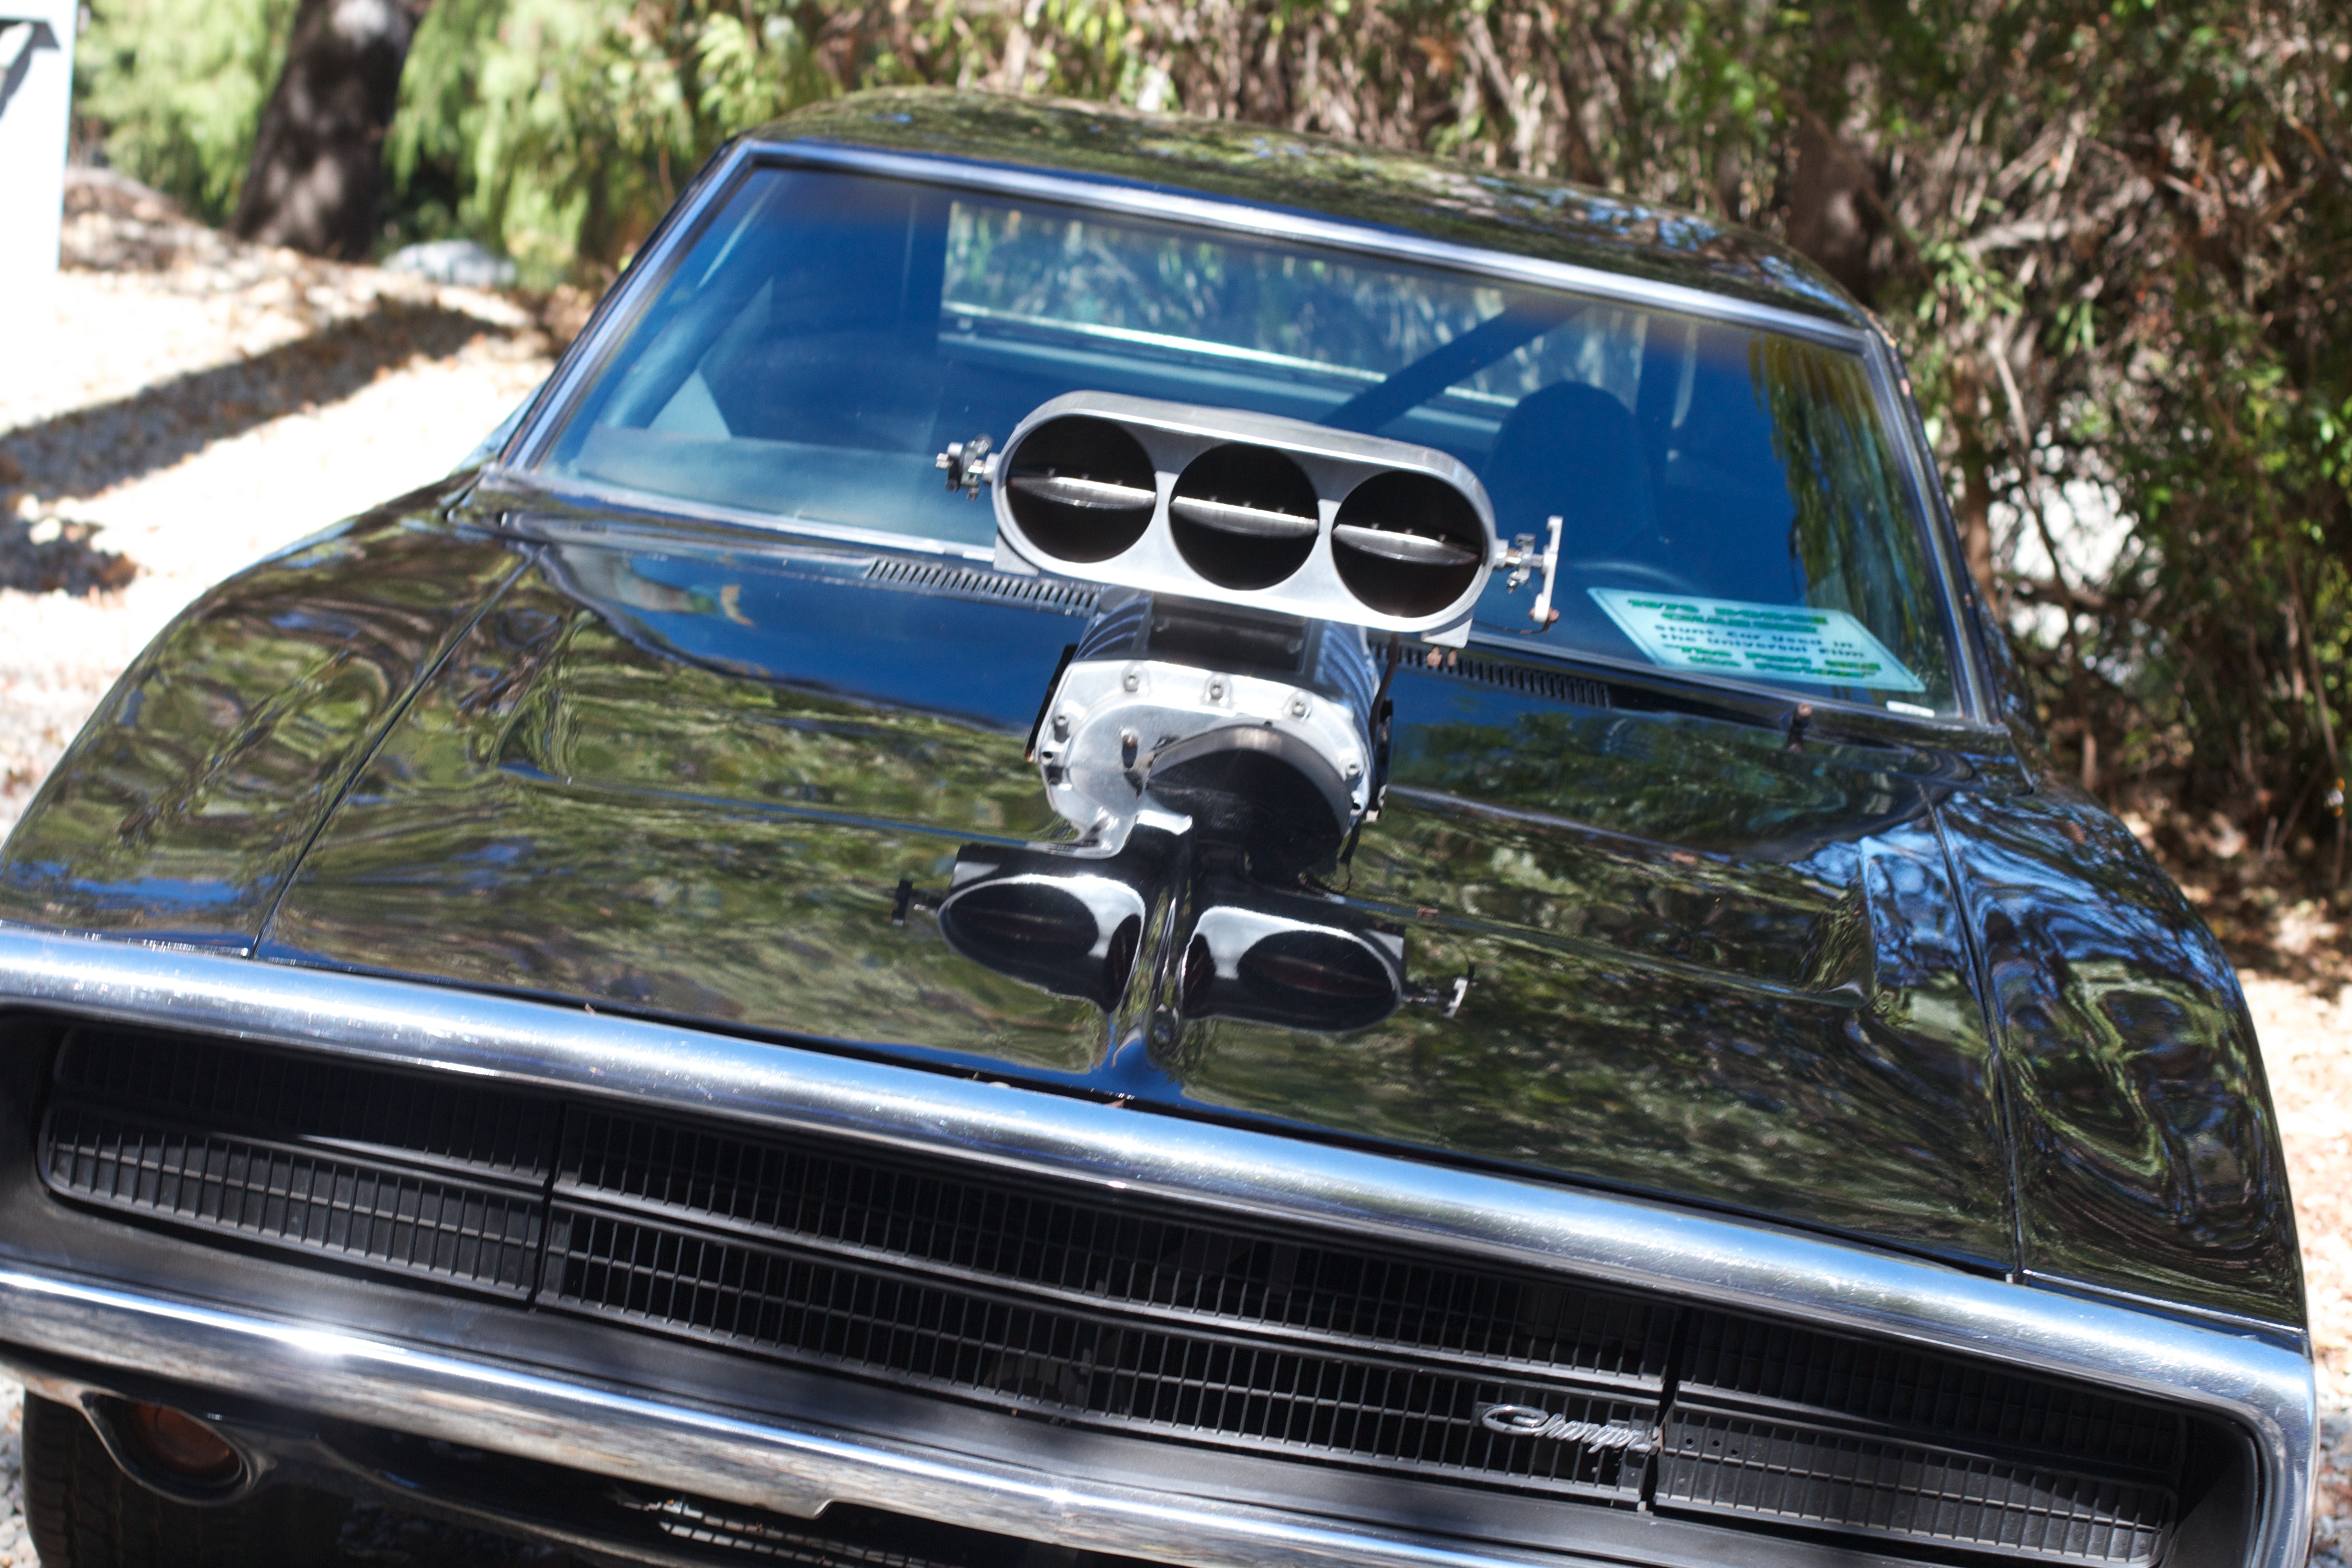
car, vehicle, motor vehicle, vintage car, bumper, muscle car, sedan, convertible, land vehicle, automobile make, automotive exterior, compact car, luxury vehicle